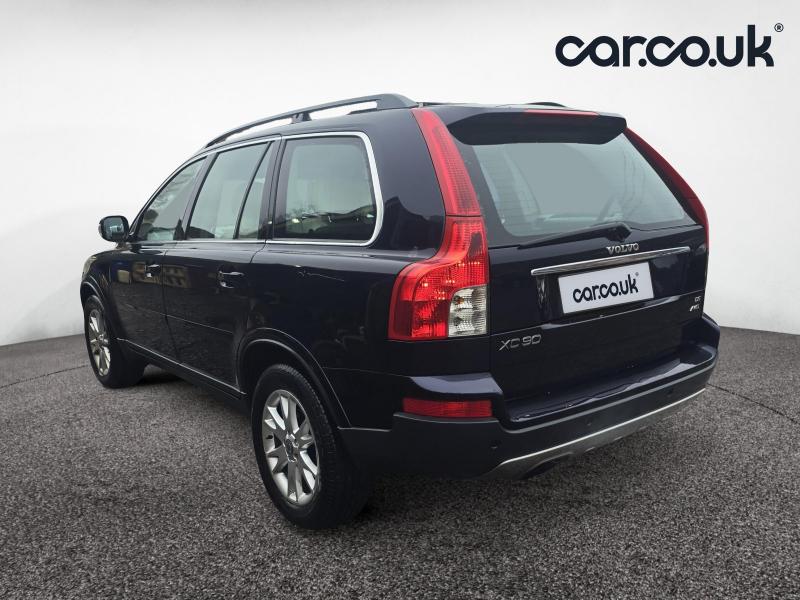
Aucun dommage détecté.
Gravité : aucun